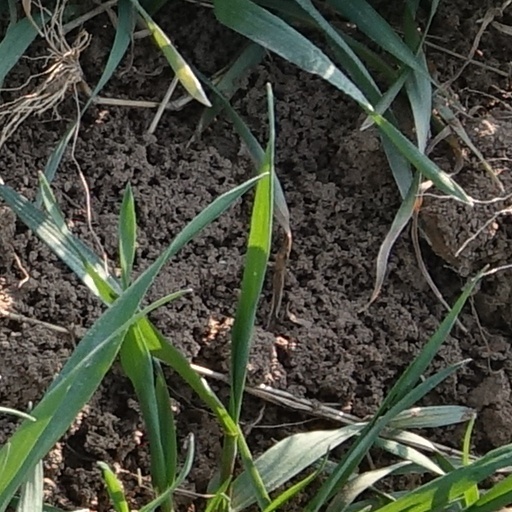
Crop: wheat